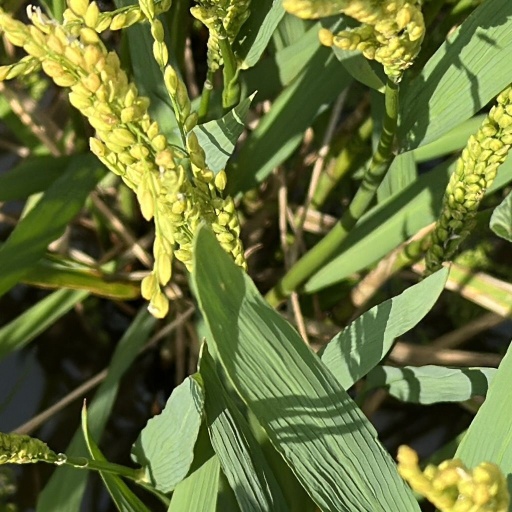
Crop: rice